Lindsay Nicole Chambers

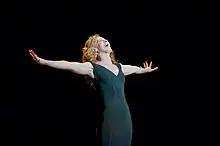
Chambers in 2016

Lindsay Nicole Chambers (born April 22, 1980) is an American actress and singer, known for her work on Broadway and in "Submissions Only".